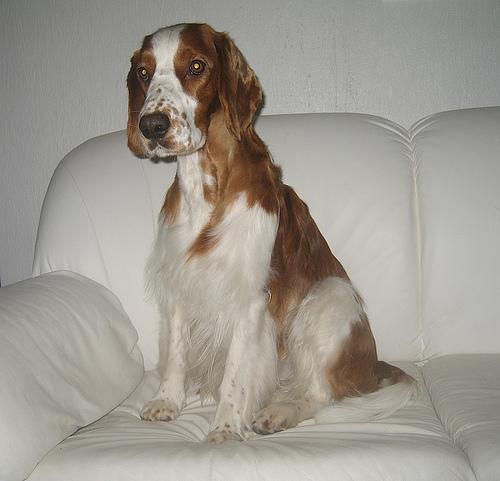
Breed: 202-n000023-Welsh_springer_spaniel